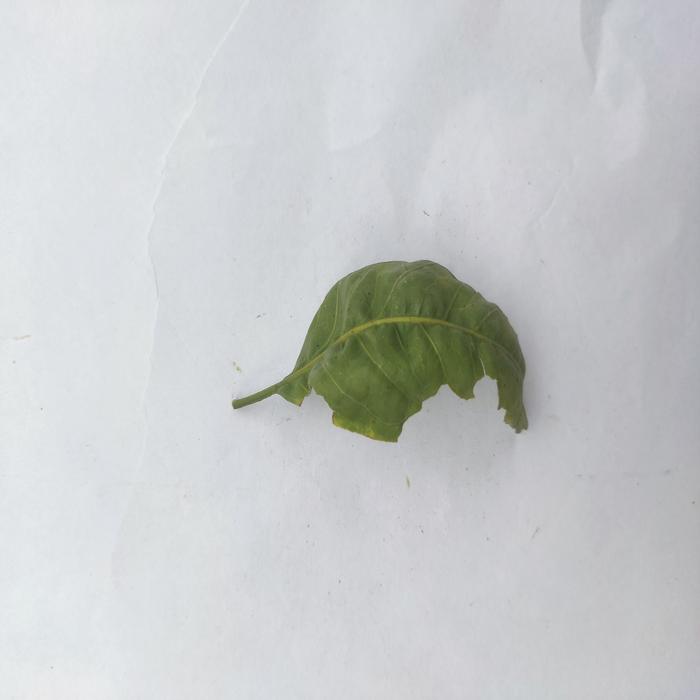
Crop: Aegle Marmelos
Leaf condition: Leaf_Curl